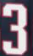
Number: 3